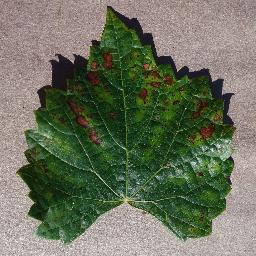
Label: Grape___Esca_(Black_Measles)